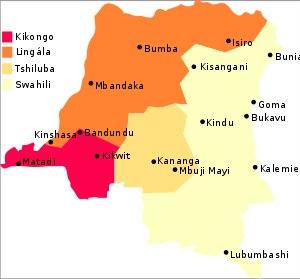
Une langue nationale est une langue considérée comme propre à une nation ou un pays, et dont la définition exacte varie selon les pays. Dans certains pays, une langue peut avoir un statut de langue nationale reconnu par le gouvernement ou la loi. La notion se confond parfois avec celle de langue officielle selon les pays.
La culture de la République démocratique du Congo reflète la diversité des centaines de groupes ethniques habitant le pays et leurs coutumes. Aux bouches du fleuve succèdent une dense forêt dans le bassin du fleuve Congo, et une savane sur les plateaux du centre, la région le plus densément peuplée du pays en dehors de l'agglomération de Kinshasa. Depuis la fin du XIXᵉ siècle, les modes de vie traditionnels ont été modifiés à la suite de la colonisation, les luttes pour l'indépendance, la mainmise sur le pays par Mobutu Sese Seko, et plus récemment les Première et Deuxième Guerre du Congo. Malgré ces influences, les coutumes et les cultures traditionnelles du Congo restent en grande partie préservées.
Le luba-kasaï, aussi appelé tshiluba, ou ciluba selon l'orthographe standardisée, ou kikasaï, est une langue bantoue du Congo-Kinshasa ayant le statut de langue nationale dans la région du Kasaï. Elle est parlée dans les provinces Kasaï-Oriental et Kasaï-Occidental.